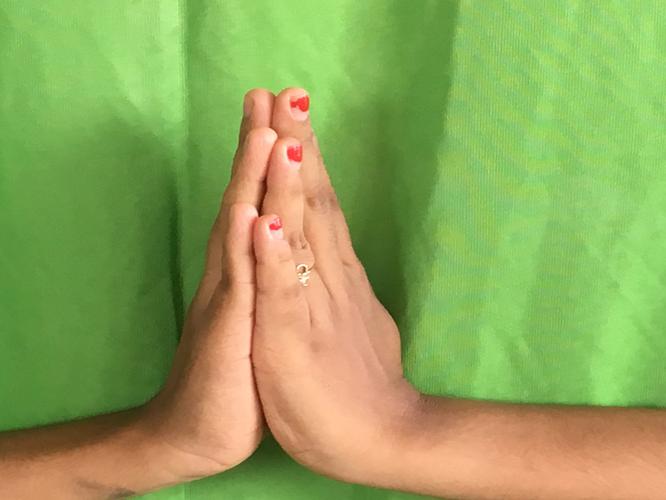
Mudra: Anjali
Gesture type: double_hand